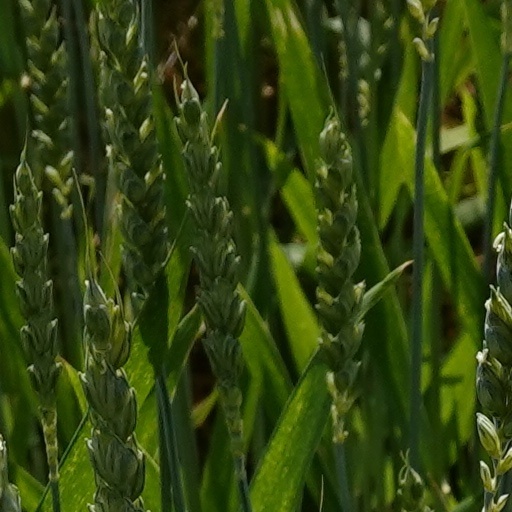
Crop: wheat